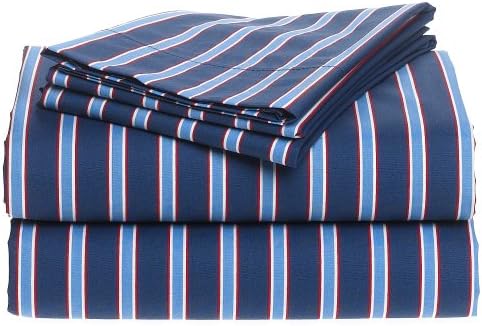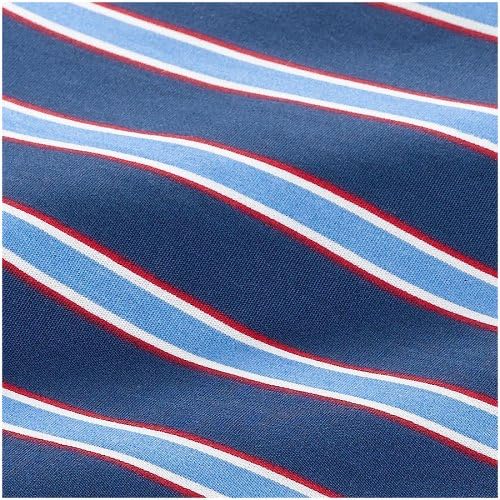
Tommy Hilfiger Christopher Sheet Set, Blue, Queen(Old Pattern)
Category: Amazon Home
Tommy Hilfiger Print Sheet Set, 100% Combed Cotton, 200 thread count, Queen sheet set includes 2 standard pillowcases, 1 flat sheet and 1 fitted sheet. Christopher is a crisp red/white/blue stripe.
Features: 100% Cotton | Striped sheet set with fitted and flat sheets and pillowcases | 200-thread-count combed cotton; machine wash | Mixes and matches with Tommy Hilfiger Chino and Denim collections | Fitted sheet guaranteed to fit mattresses up to 15 inches thick | Available in Twin, Twin Extra Long, Full, and Queen sizes